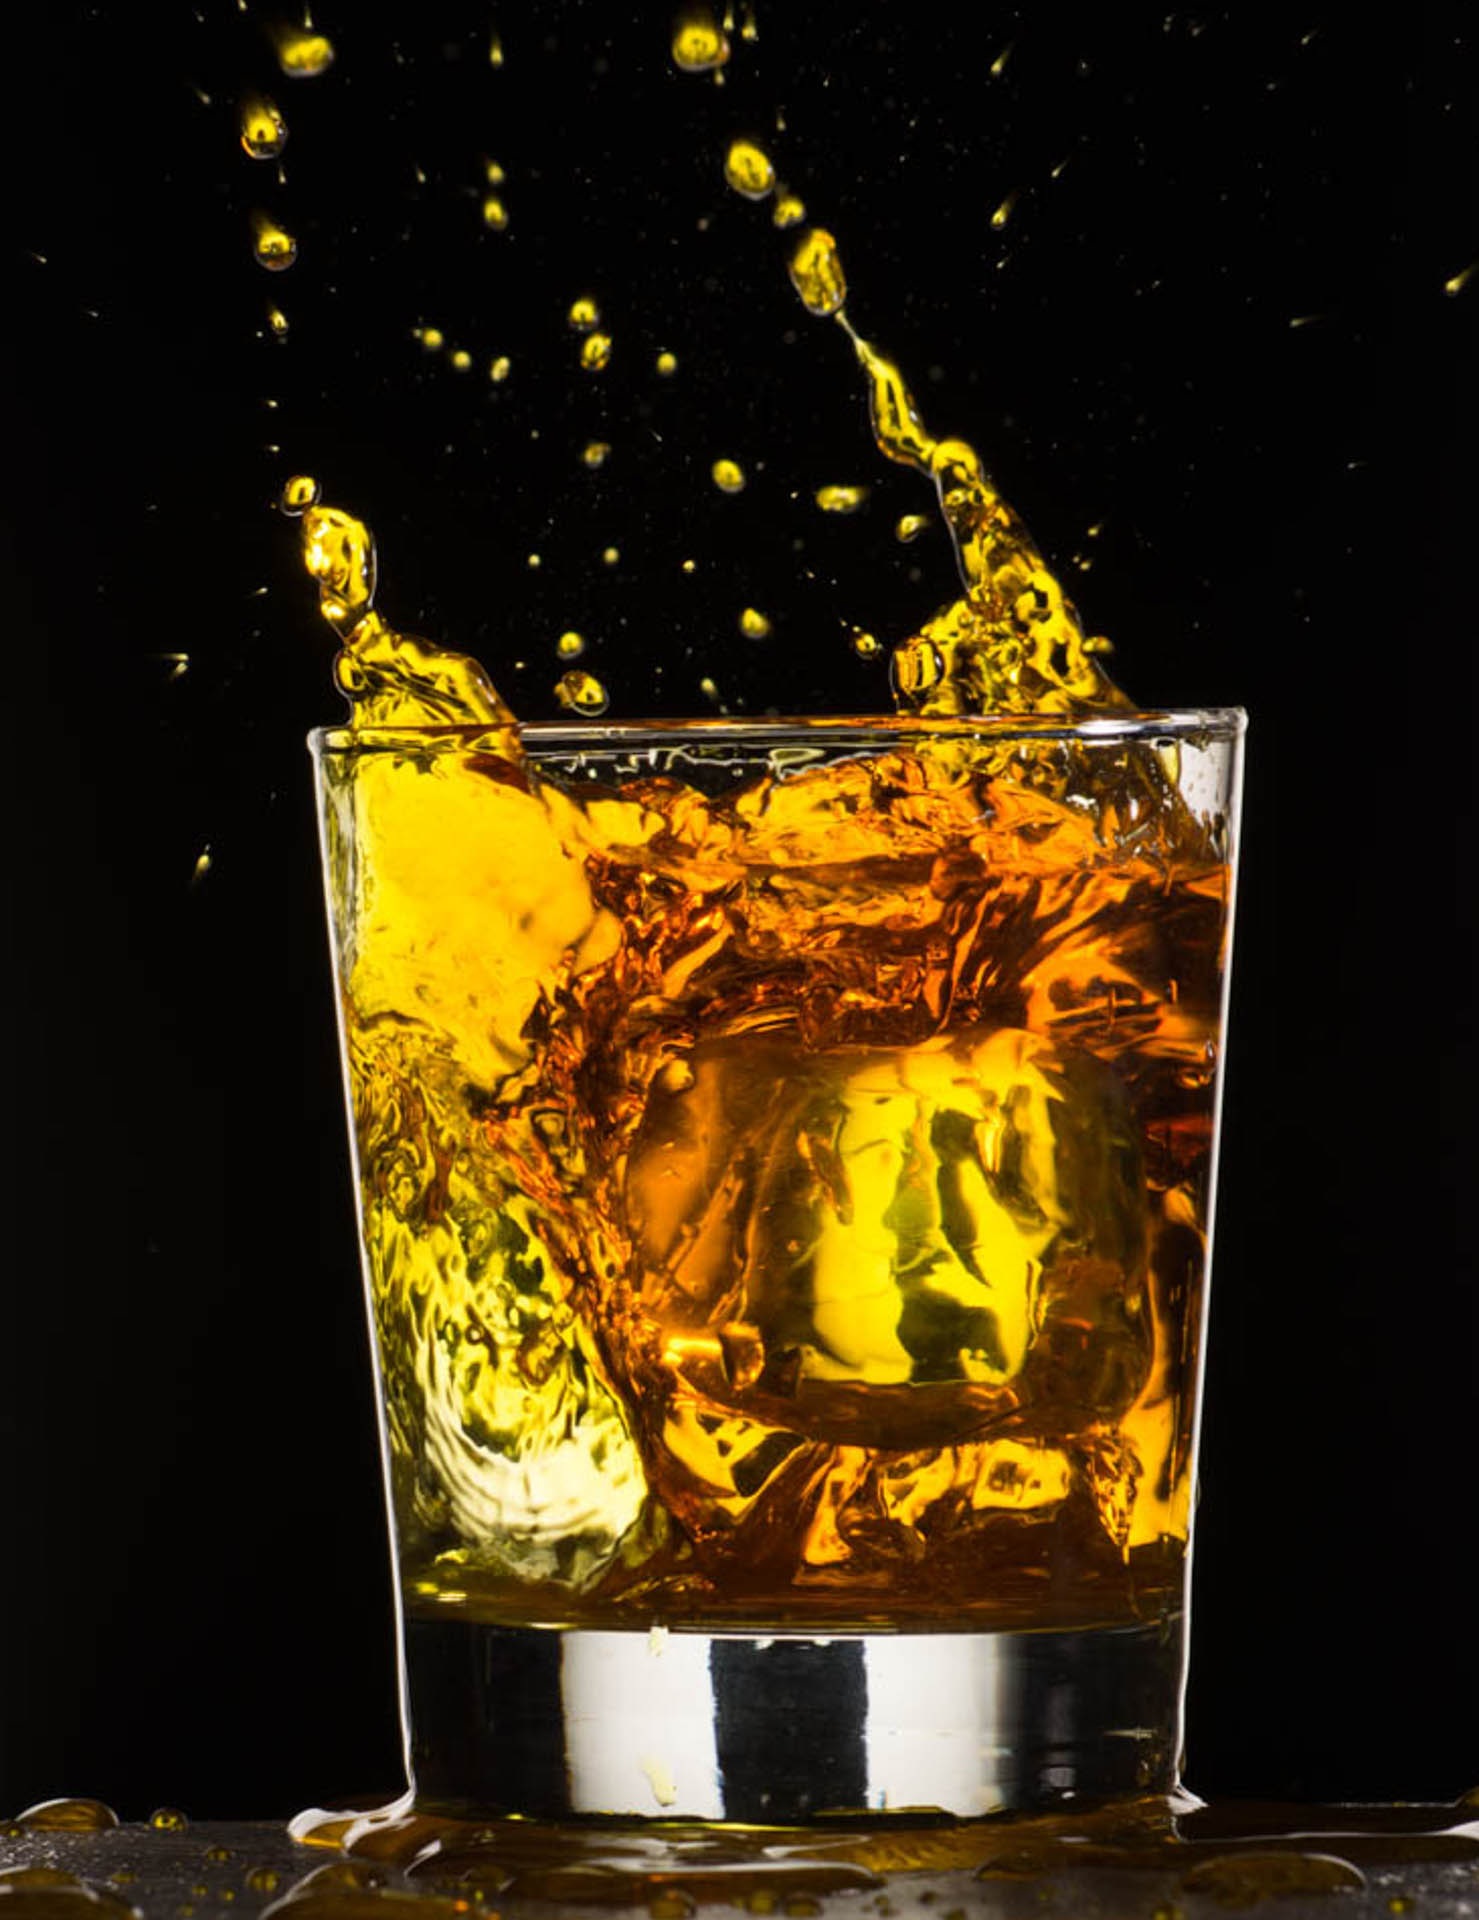
drop, liquid, glass, motion, splash, beverage, drink, yellow, splashing, whisky, liqueur, fluid, alcoholic beverage, distilled beverage